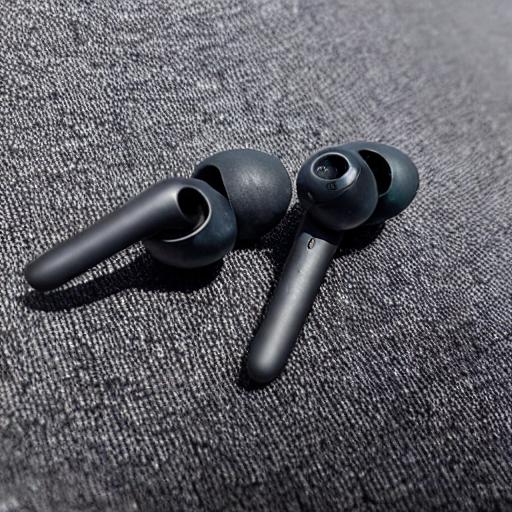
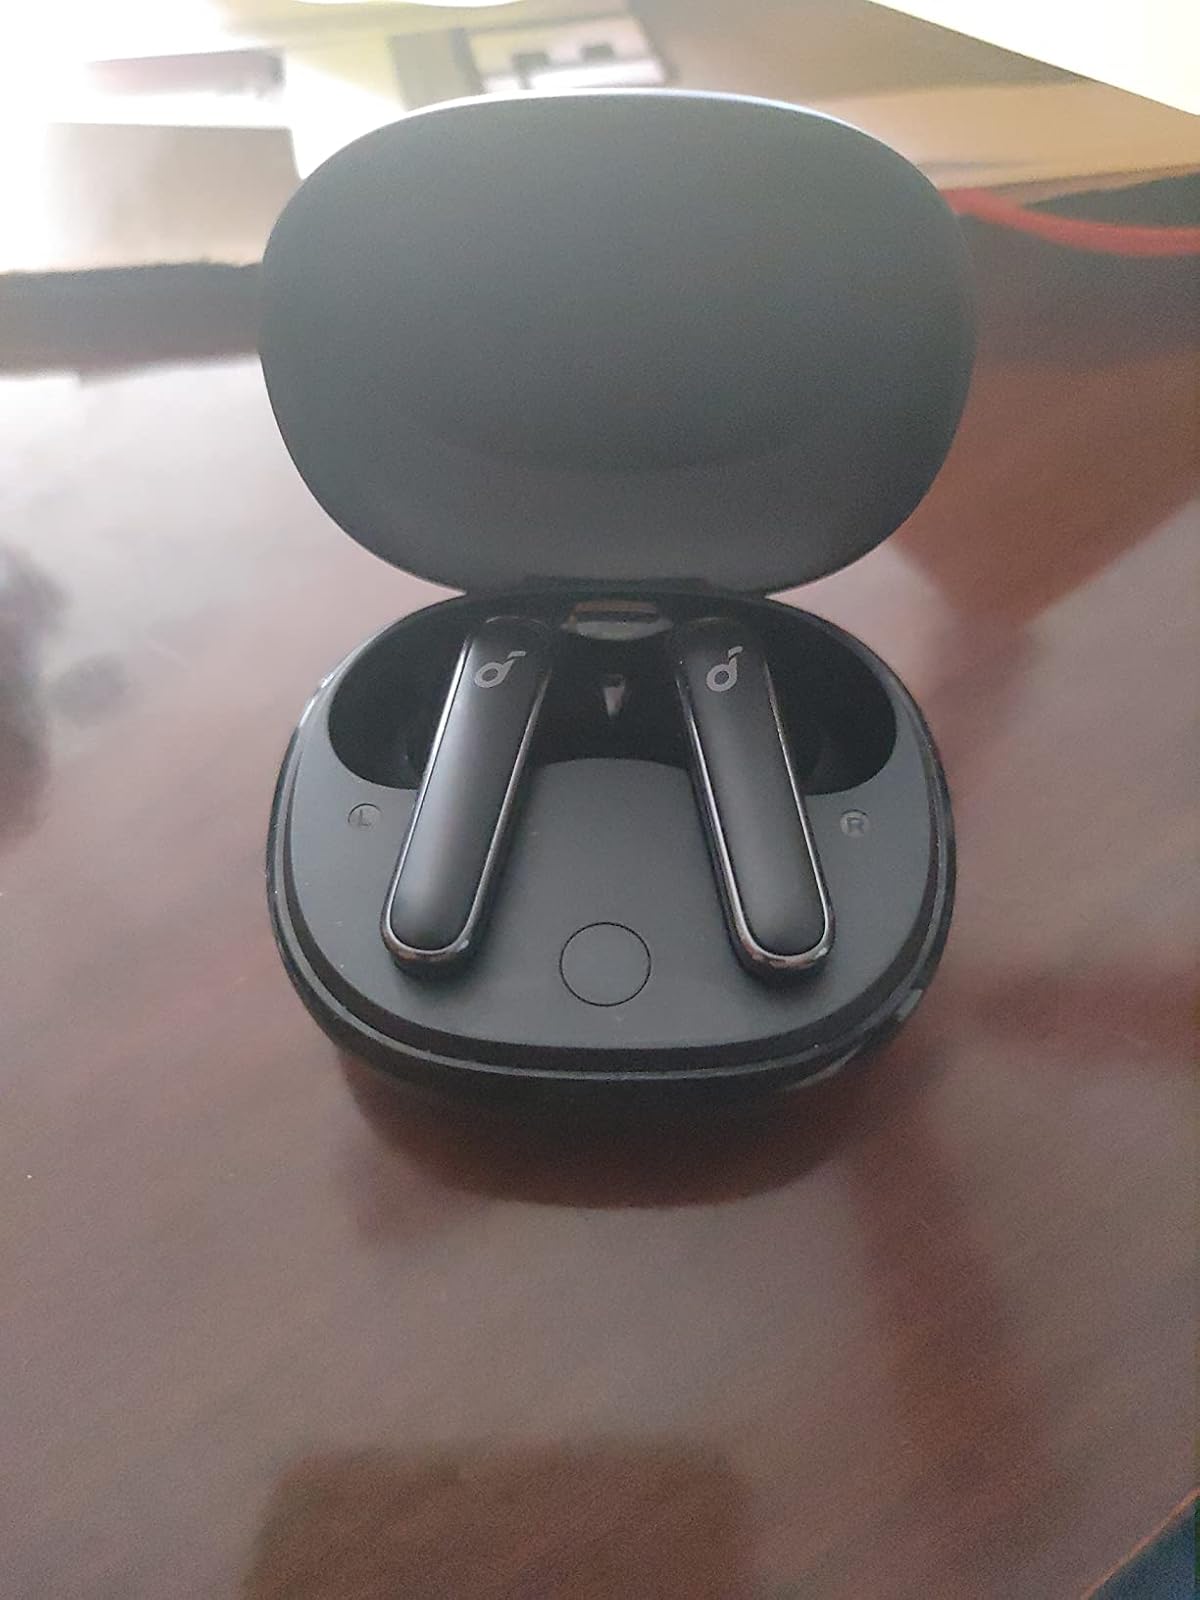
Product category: earbuds
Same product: no